Queen of Mystery 2

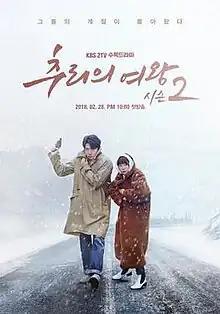
Promotional poster

Queen of Mystery 2 is a South Korean television series starring Choi Kang-hee and Kwon Sang-woo. It aired on KBS2 from February 28 to April 19, 2018 on Wednesdays and Thursdays at 22:00 (KST) for 16 episodes.